Light board operator

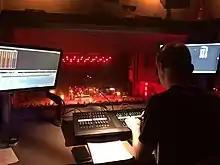
Light Board Operator behind a light board console.

The light board operator (commonly referred to as the "Light Op" or "Board Op"), is the electrician who operates and may even program the light board. They are considered part of the "Electrics" Department or LX Department. All non-design elements of lighting will be handled by the LX Department, i.e. electricians. Light board operators mainly are responsible for decoding the light designer's ideas from paper to opening night ready. In some cases, the light board operator is also the light designer.